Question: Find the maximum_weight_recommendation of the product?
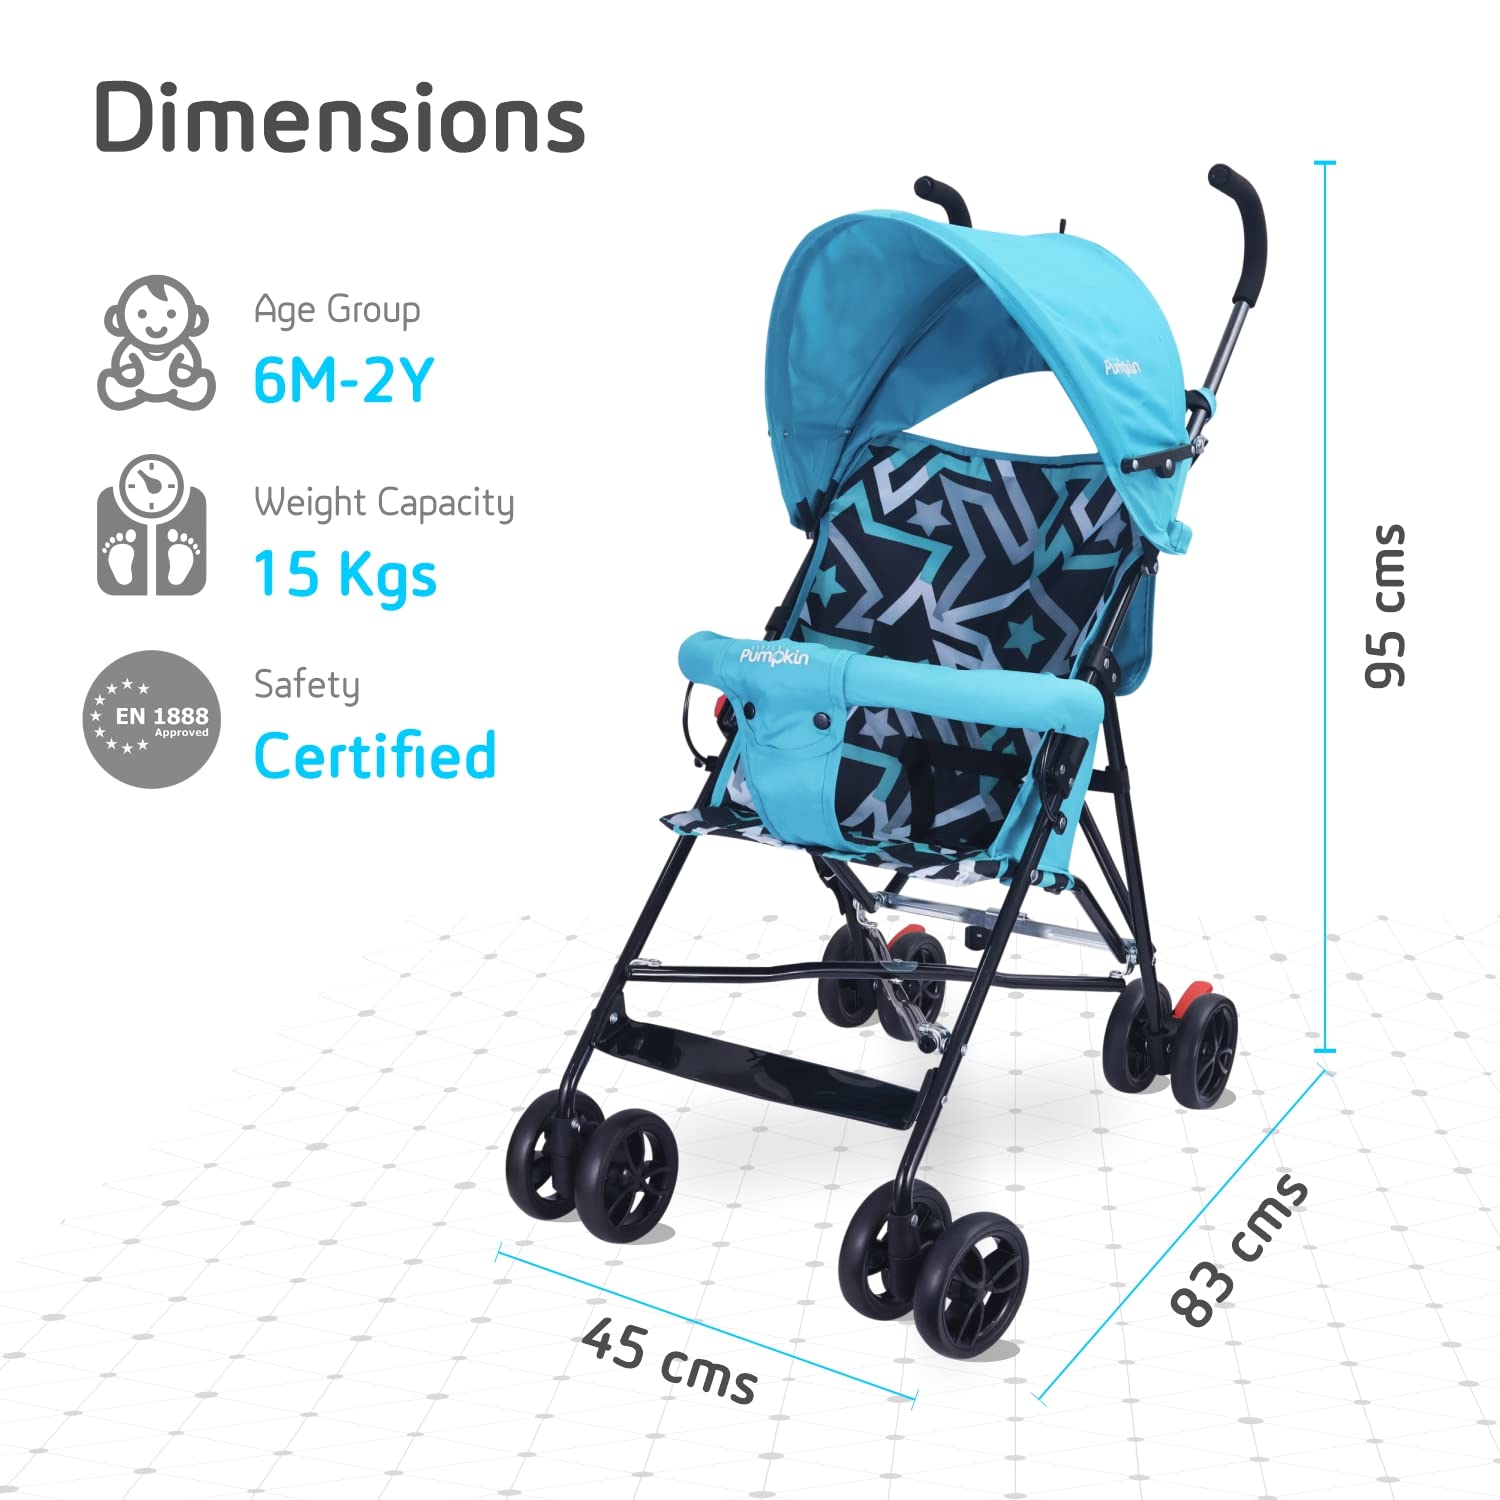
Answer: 15 kilogram